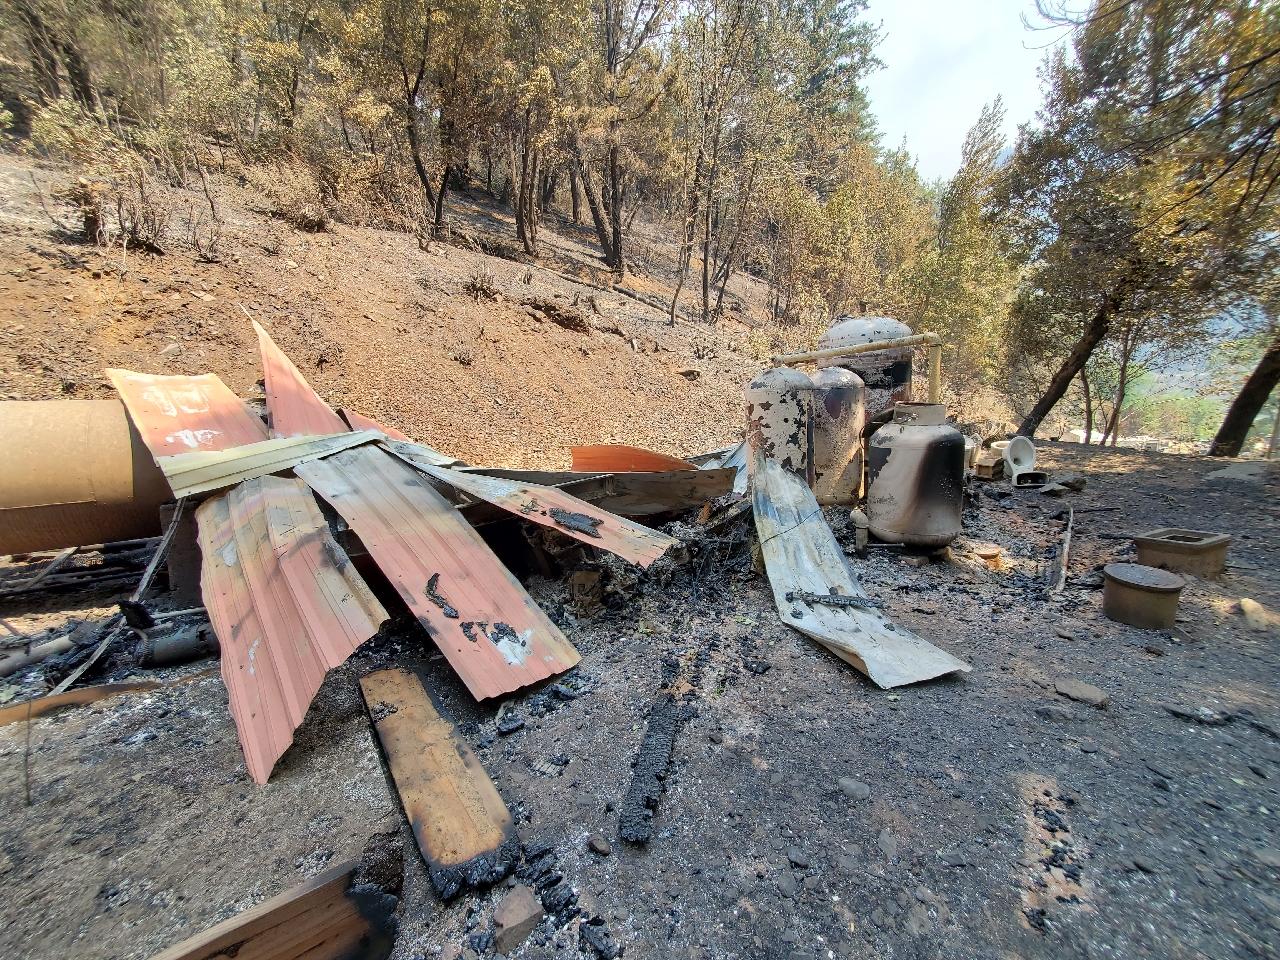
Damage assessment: destroyed